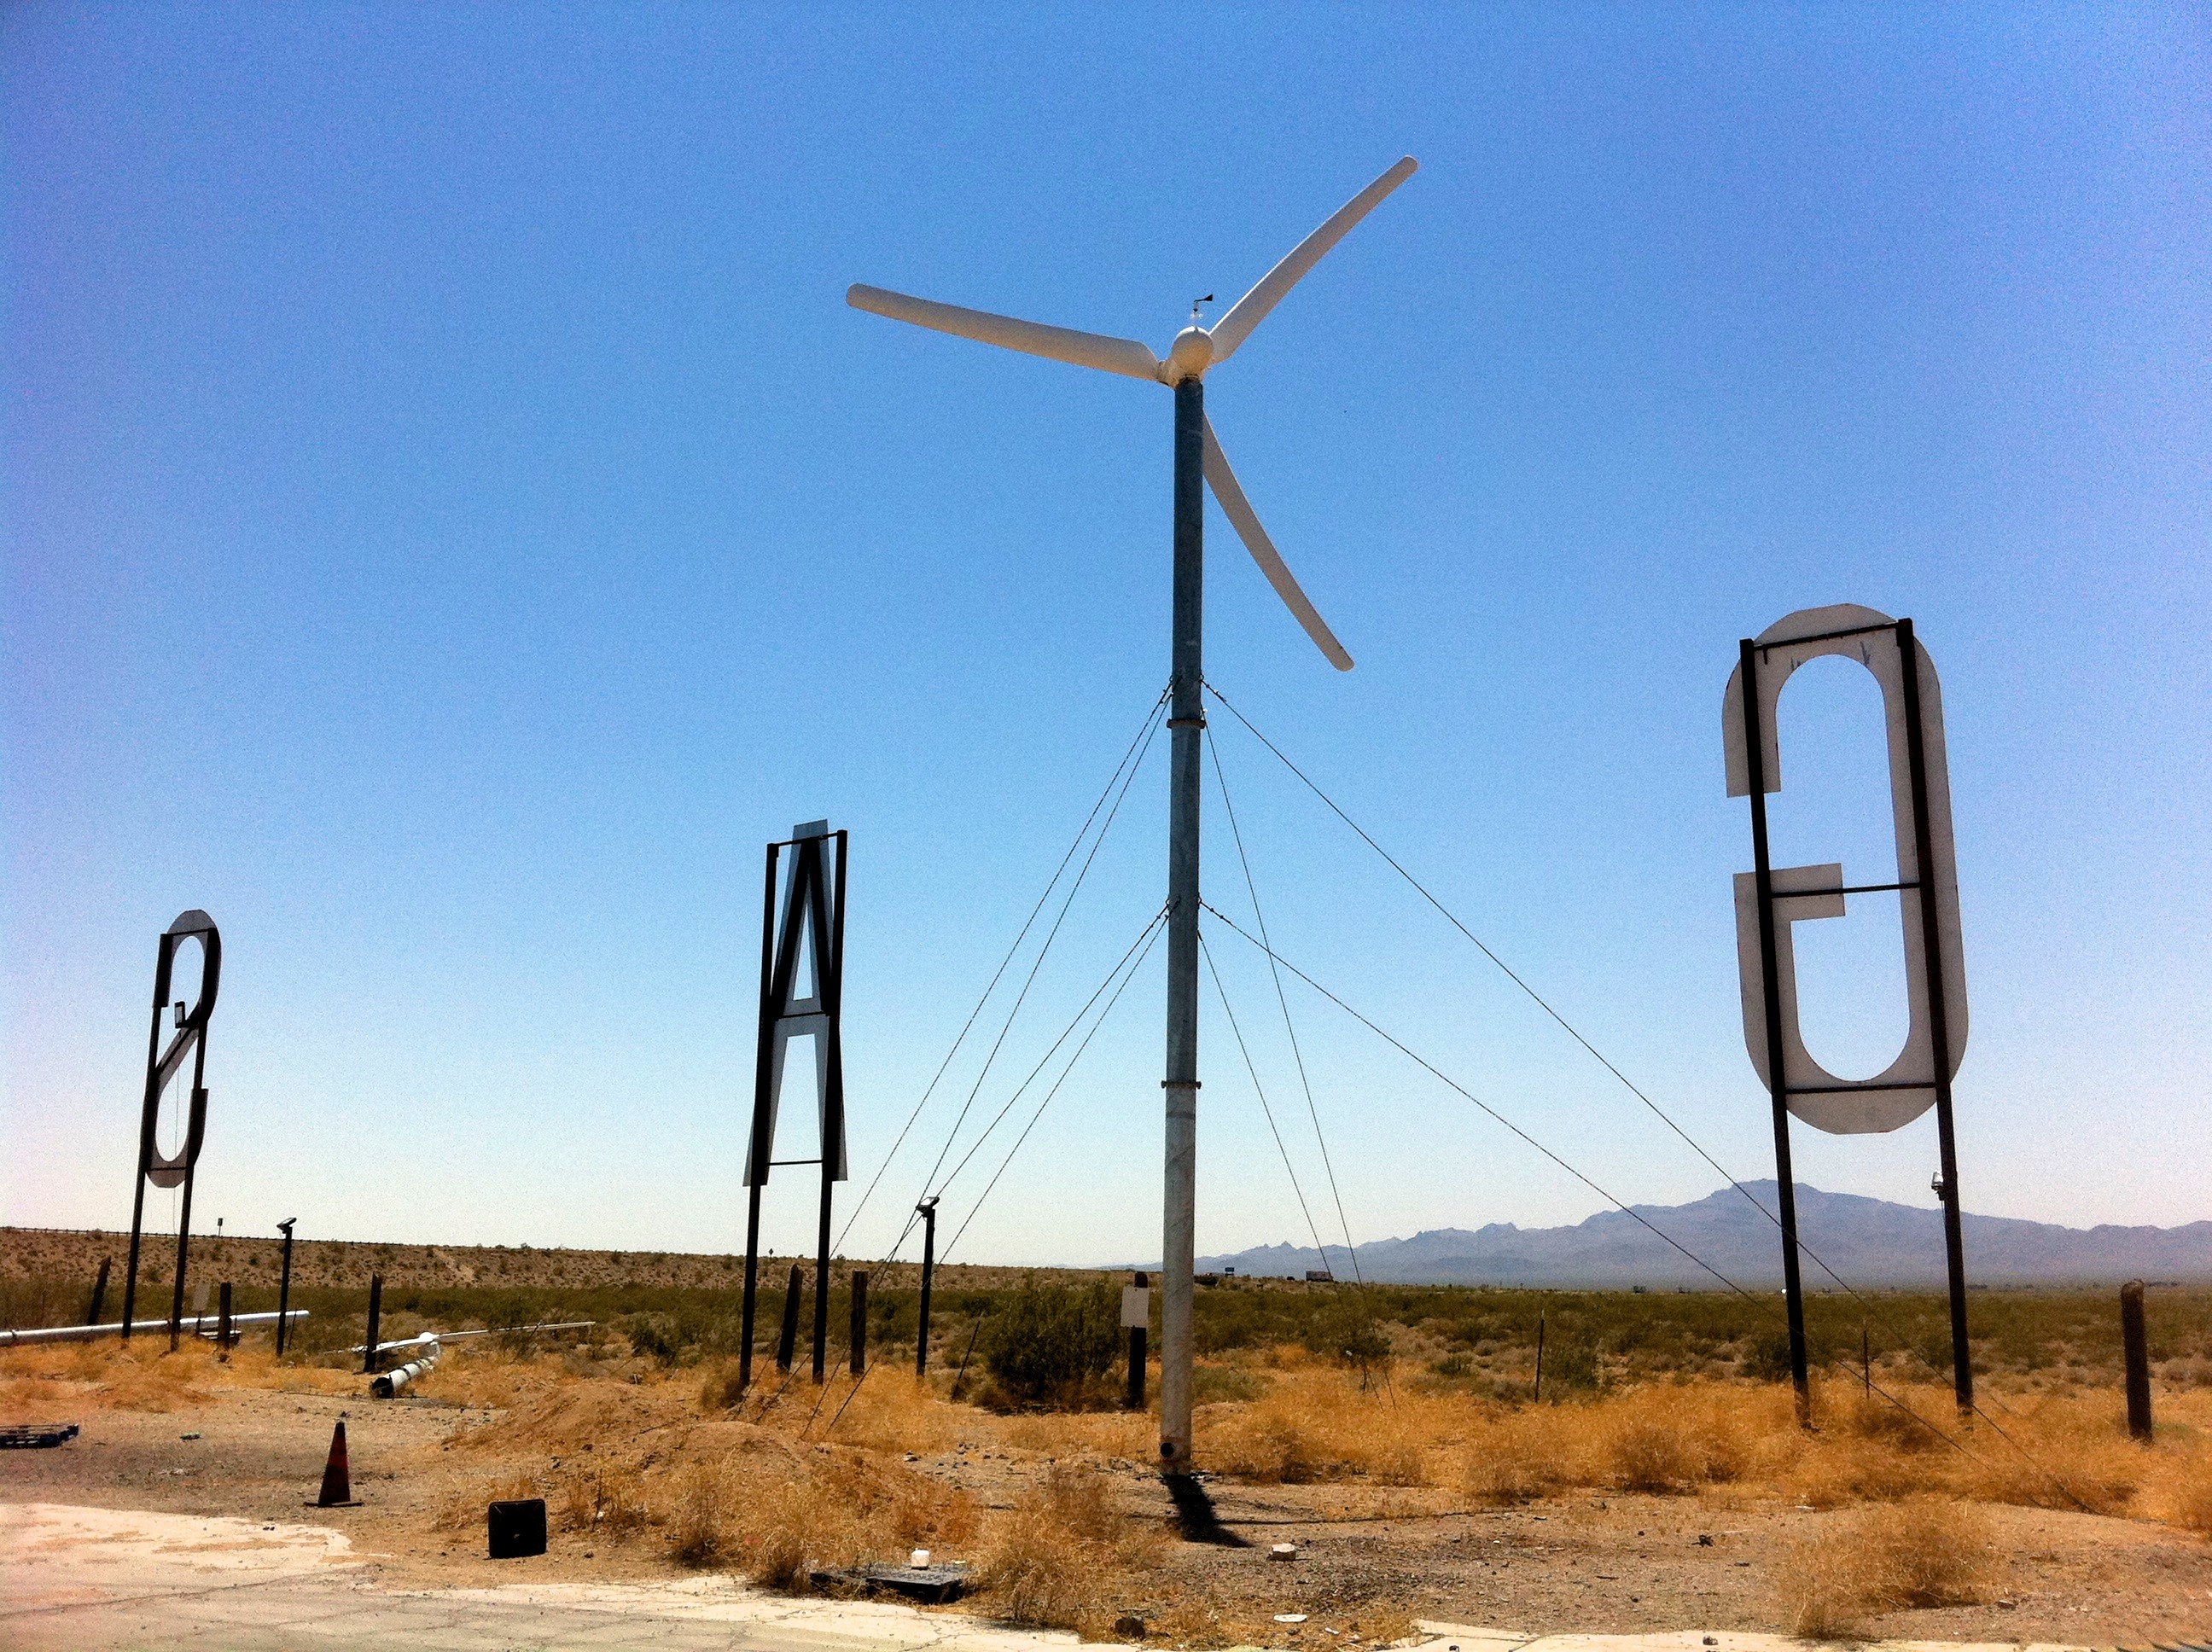
windmill, wind, machine, wind turbine, electricity, energy, wind farm, 2011365